Vazandar

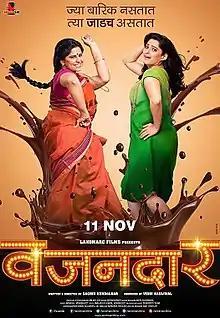

Vazandar (Marathi: "वजनदार") is a 2016 Indian Marathi language slice of life film directed by Sachin Kundalkar and produced by Vidhi Kasliwal. The film stars Sai Tamhankar and Priya Bapat in lead roles. It was released on 11 November 2016.